Ocean disposal of radioactive waste

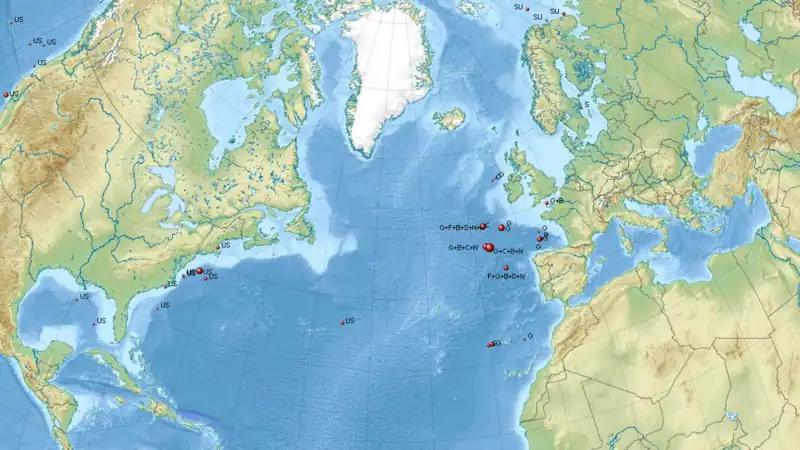
B: Belgium (2,120 TBq), F: France (354 TBq), D: Germany (0.2 TBq), I: Italy (0.2 TBq), N: the Netherlands (336 TBq), S: Sweden (3.2 TBq), C: Switzerland (4,419 TBq), G:United Kingdom (35,088 TBq), US: United States (2,942 TBq), SU: Soviet Union.

Dumping occurred from 1948 to 1982. The UK accounts for 78% of dumping in the Atlantic (35,088 TBq), followed by Switzerland (4,419 TBq), the United States (2,924 TBq) and Belgium (2,120 TBq). Sunken Soviet nuclear submarines are not included; see List of sunken nuclear submarines